Engin Günaydın

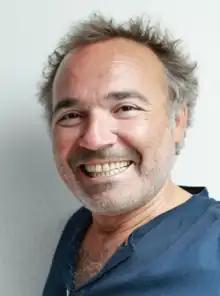

Günaydın was born in Erbaa, Tokat Province. He began his university studies at Hacettepe University Conservatory, but in his second year he switched to Mimar Sinan University from where he graduated in theatre.